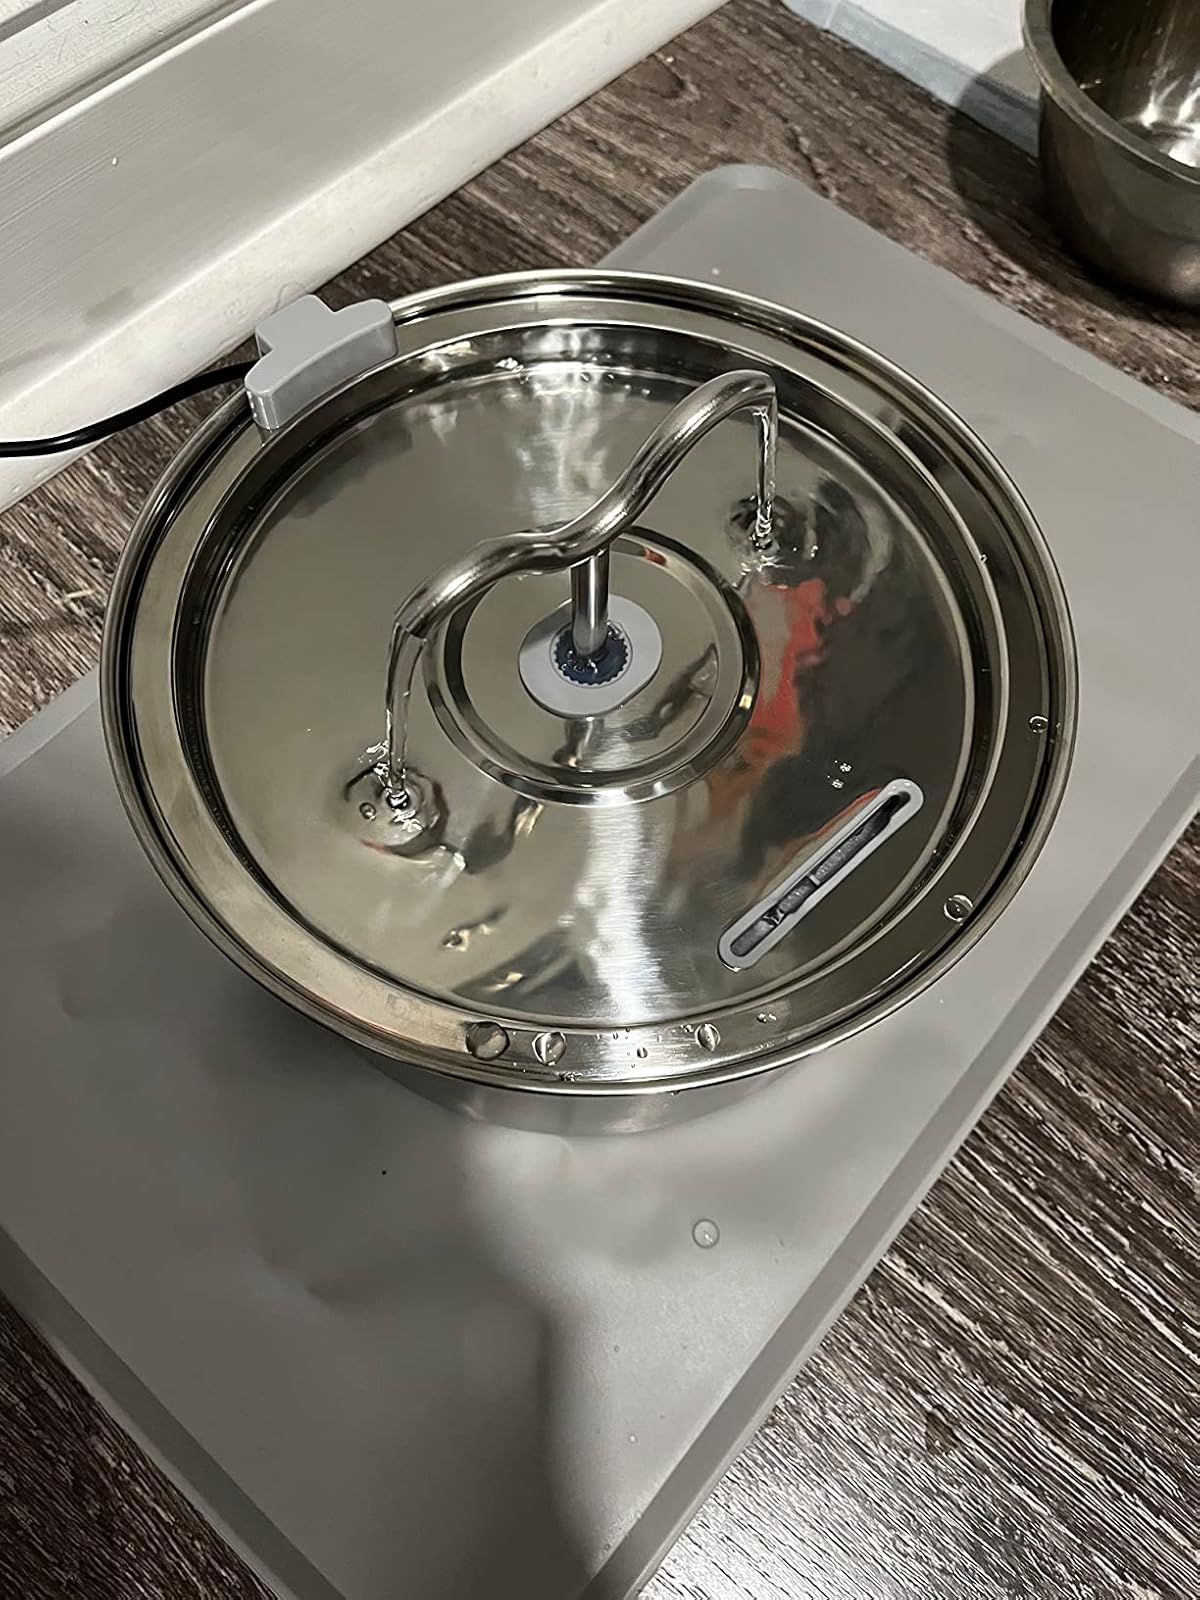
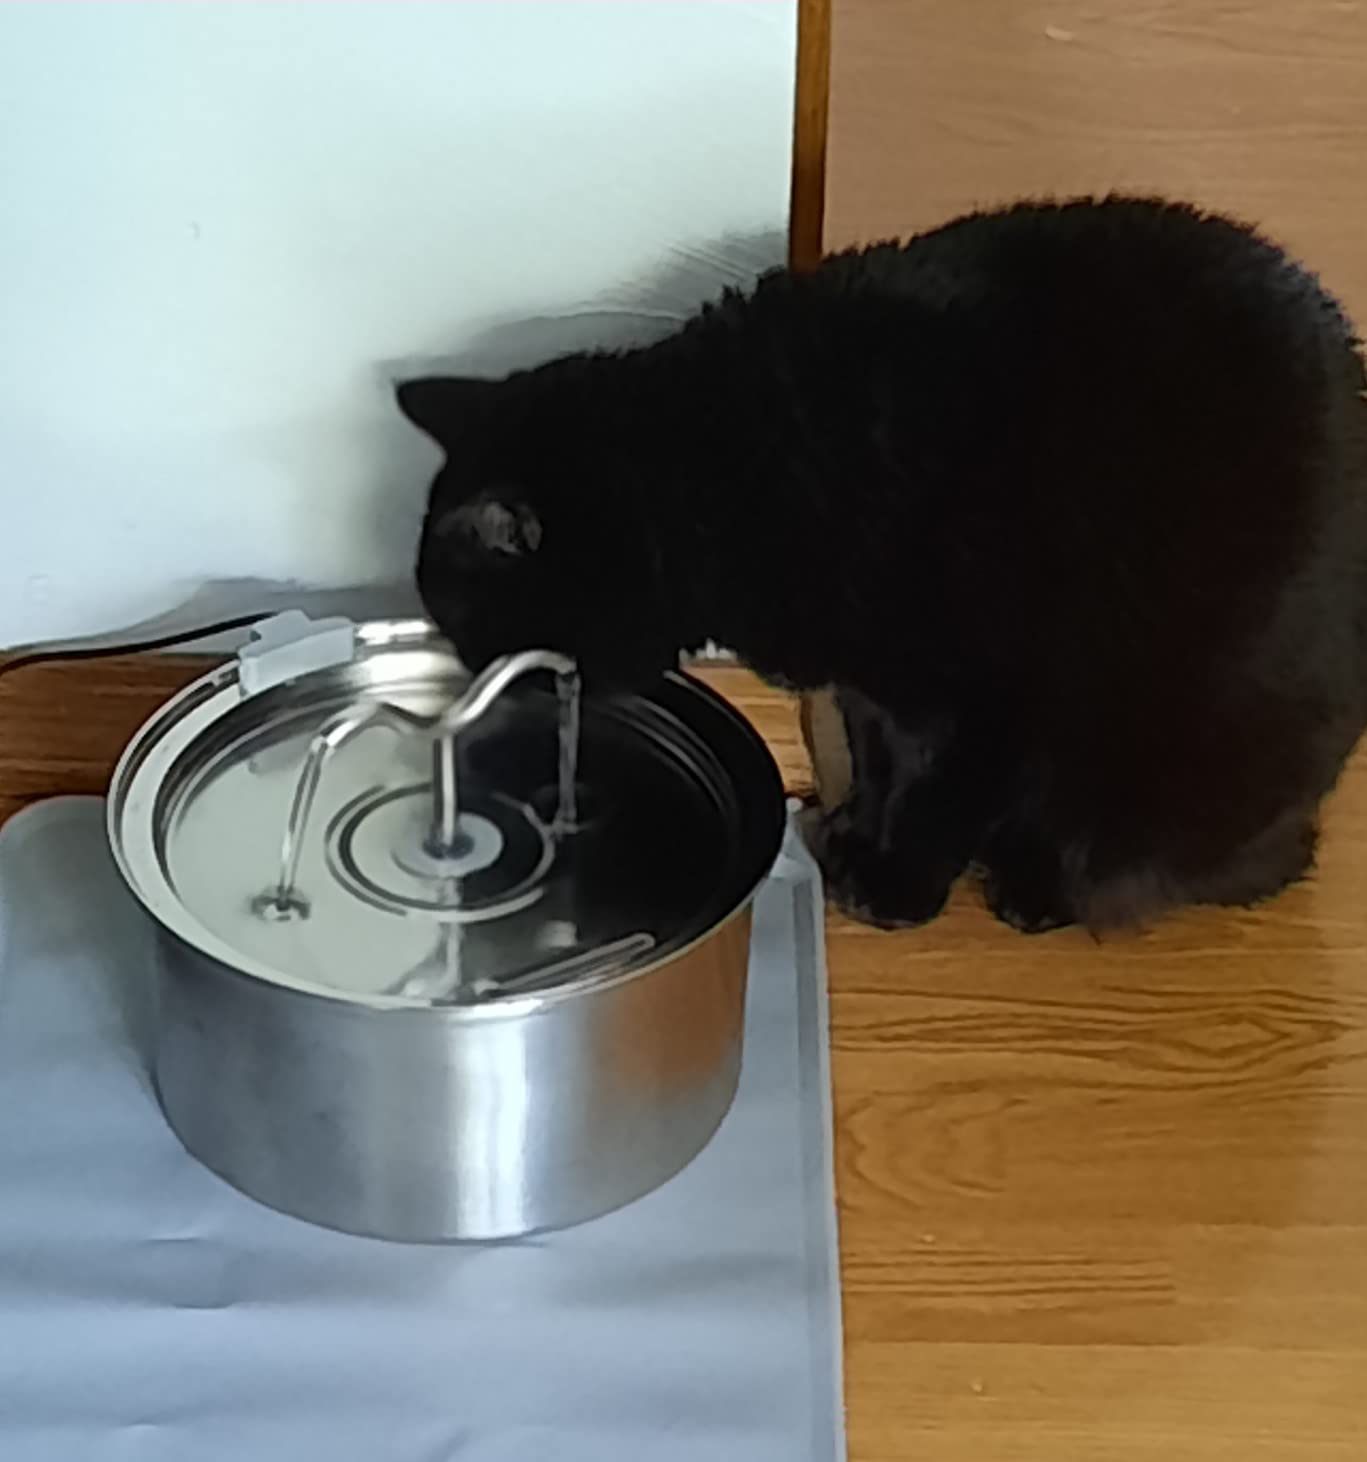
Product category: items_bowl
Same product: yes